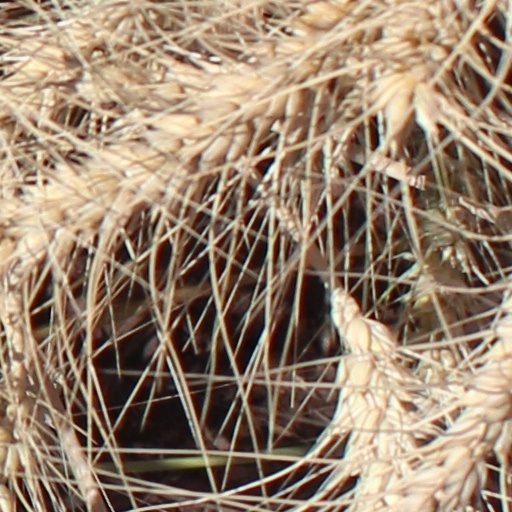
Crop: wheat